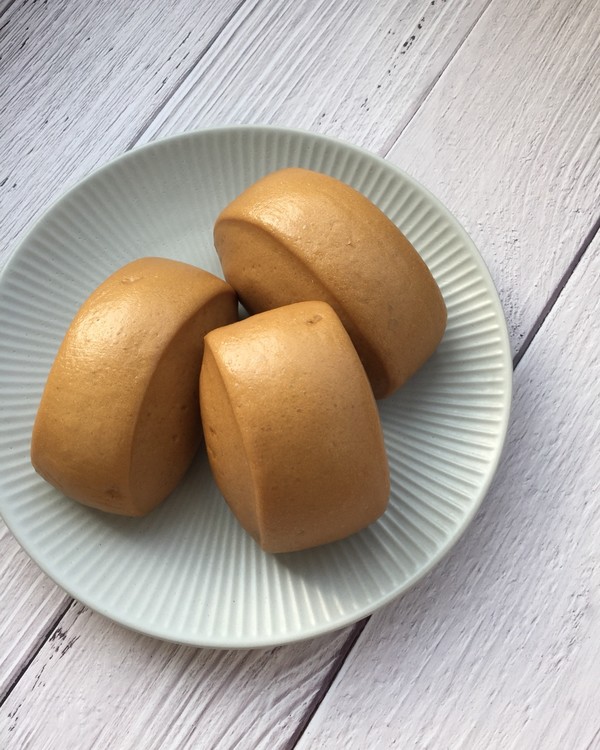
Label: trash